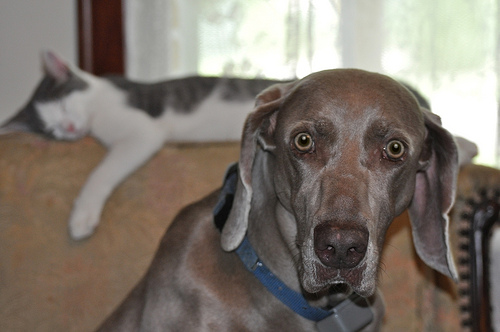
user: Given an image and a question. Answer the question in a short answer. Question: For what purpose did this breed of dog originate for? Short Answer:
assistant: hunt